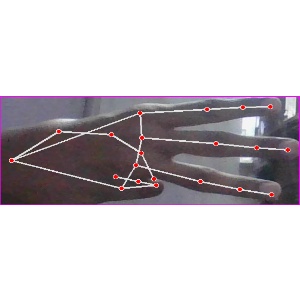
अक्षर: भ